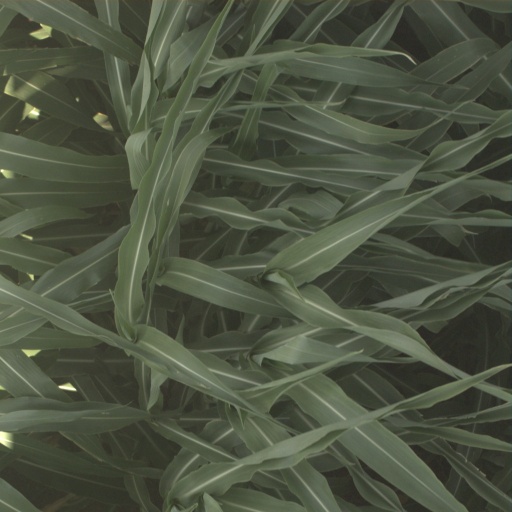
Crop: sorghum